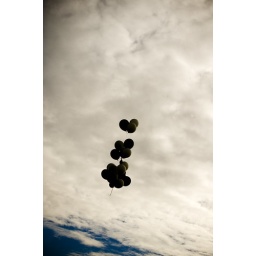
Print available in 4x6, 5x7, 8x10, and 8x8 (square)|Available in lustre or glossy/No border, black or white border